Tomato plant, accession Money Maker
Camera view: horizontal (90 deg, fisheye); turntable rotation: 120 degrees
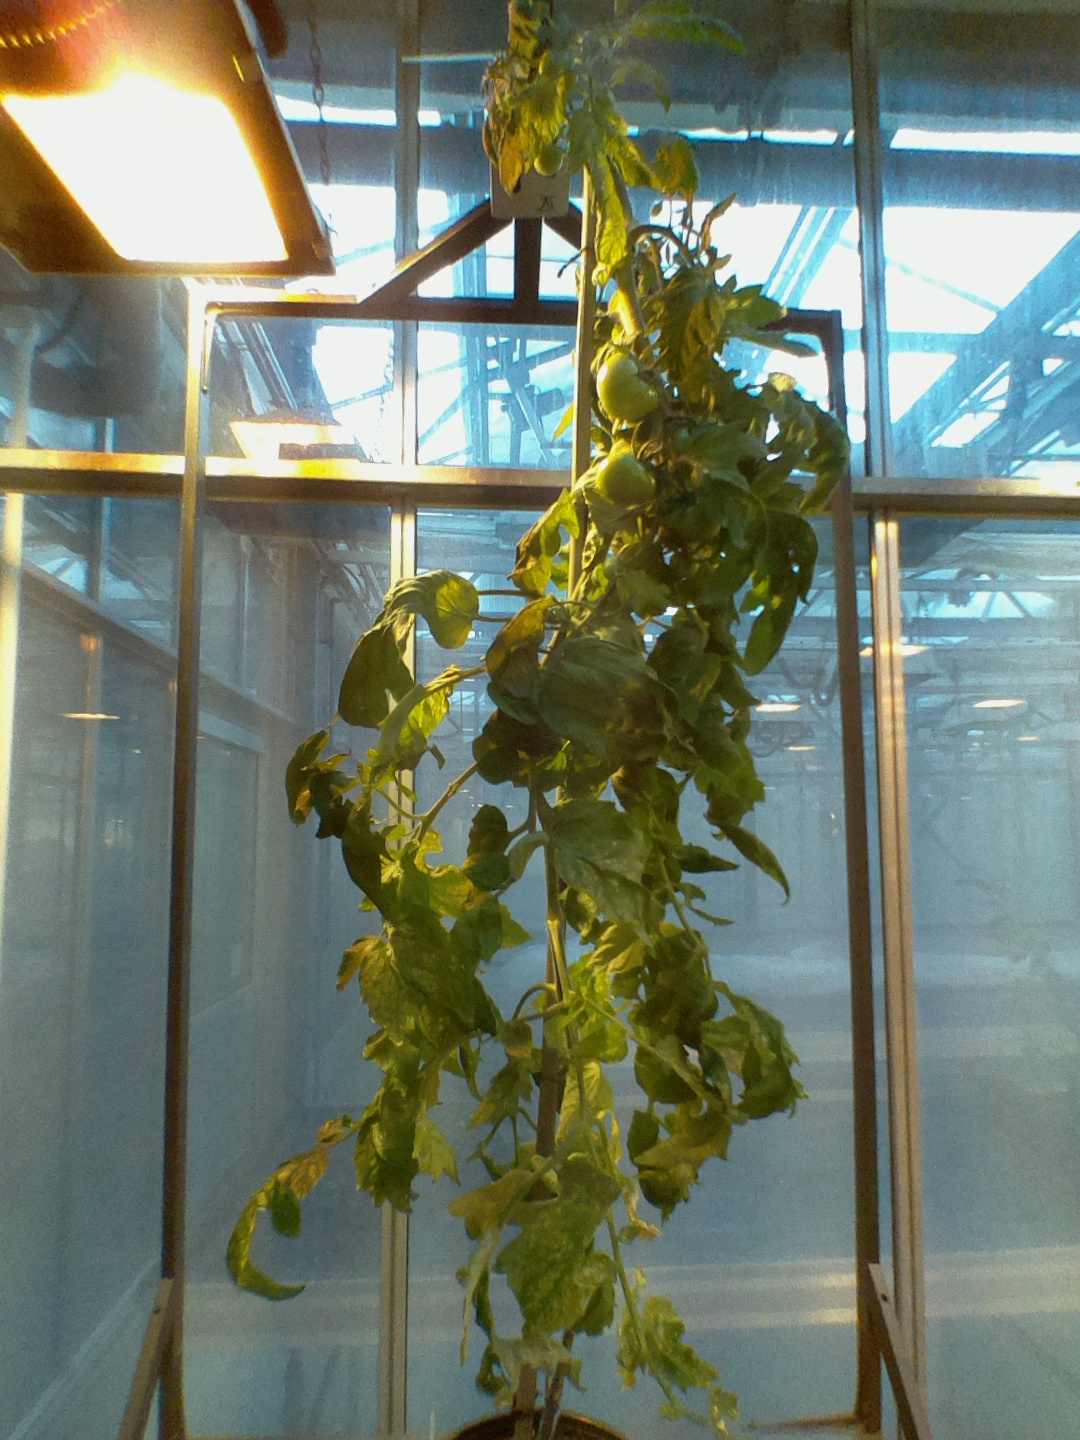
BBCH growth stage 76: 60%-70% of final fruit size